Armenian national movement

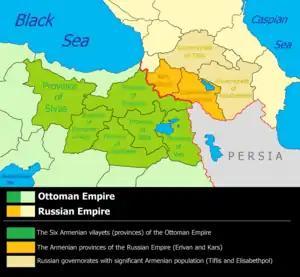
Re-establish an Armenian state in the Armenian Highland, controlled at the time by the Ottoman Empire and the Russian Empire.

1860 and onward, the number of Armenian schools, philanthropic and patriotic organizations multiplied in the Ottoman Empire. The initial aim of Protestant missionaries were the conversion of the Muslims and Jews, sought to convert Gregorian Armenians. The Armenian subjects of the Empire, influenced by the Armenian Diaspora, the network of congregations and schools of the Protestant missionaries throughout the Ottoman Empire, begin to rethink their position in the world. In 1872, the journalist Grigor Ardzruni said “Yesterday we were an ecclesiastical community, today we are patriots, tomorrow we will be a nation of workers and thinkers.” A parallel development occurred in Russian Armenia. Before 1840, Armenian journals were mainly in the hands of the clergy. This was changed. Along with the schools, the press played an important educational role and pointed the way to liberation. When Rev. William Goodell settled in Constantinople in 1831 to the end of World War I, the missionaries made considerable contributions to the education of Armenians. The European intellectual currents such as ideas of the French Revolution were transmitted through the 23,000 Armenian students within 127 Protestant congregations with 13,000 communicants, and 400 schools.